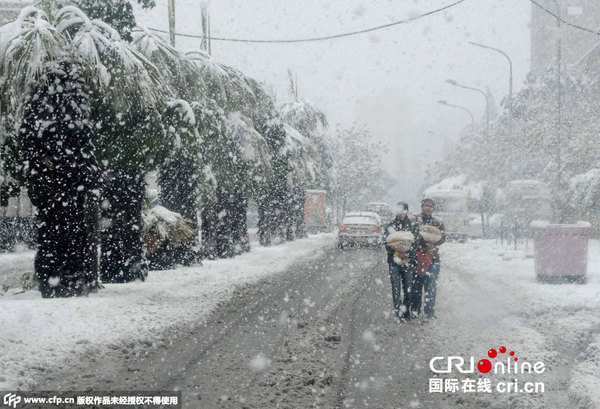
Weather: snow or frosty